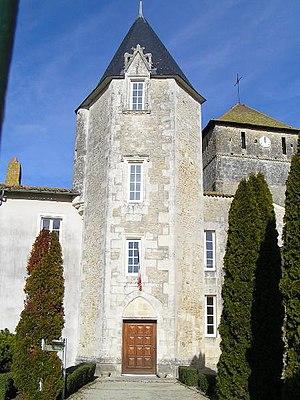
Écoyeux est une commune du Sud-Ouest de la France, située dans le département de la Charente-Maritime.
Le château d'Écoyeux est également connu sous le nom de château de Polignac.